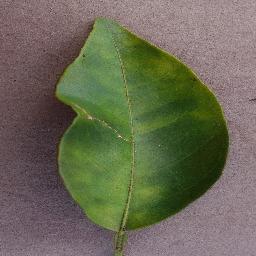
Label: Orange___Haunglongbing_(Citrus_greening)